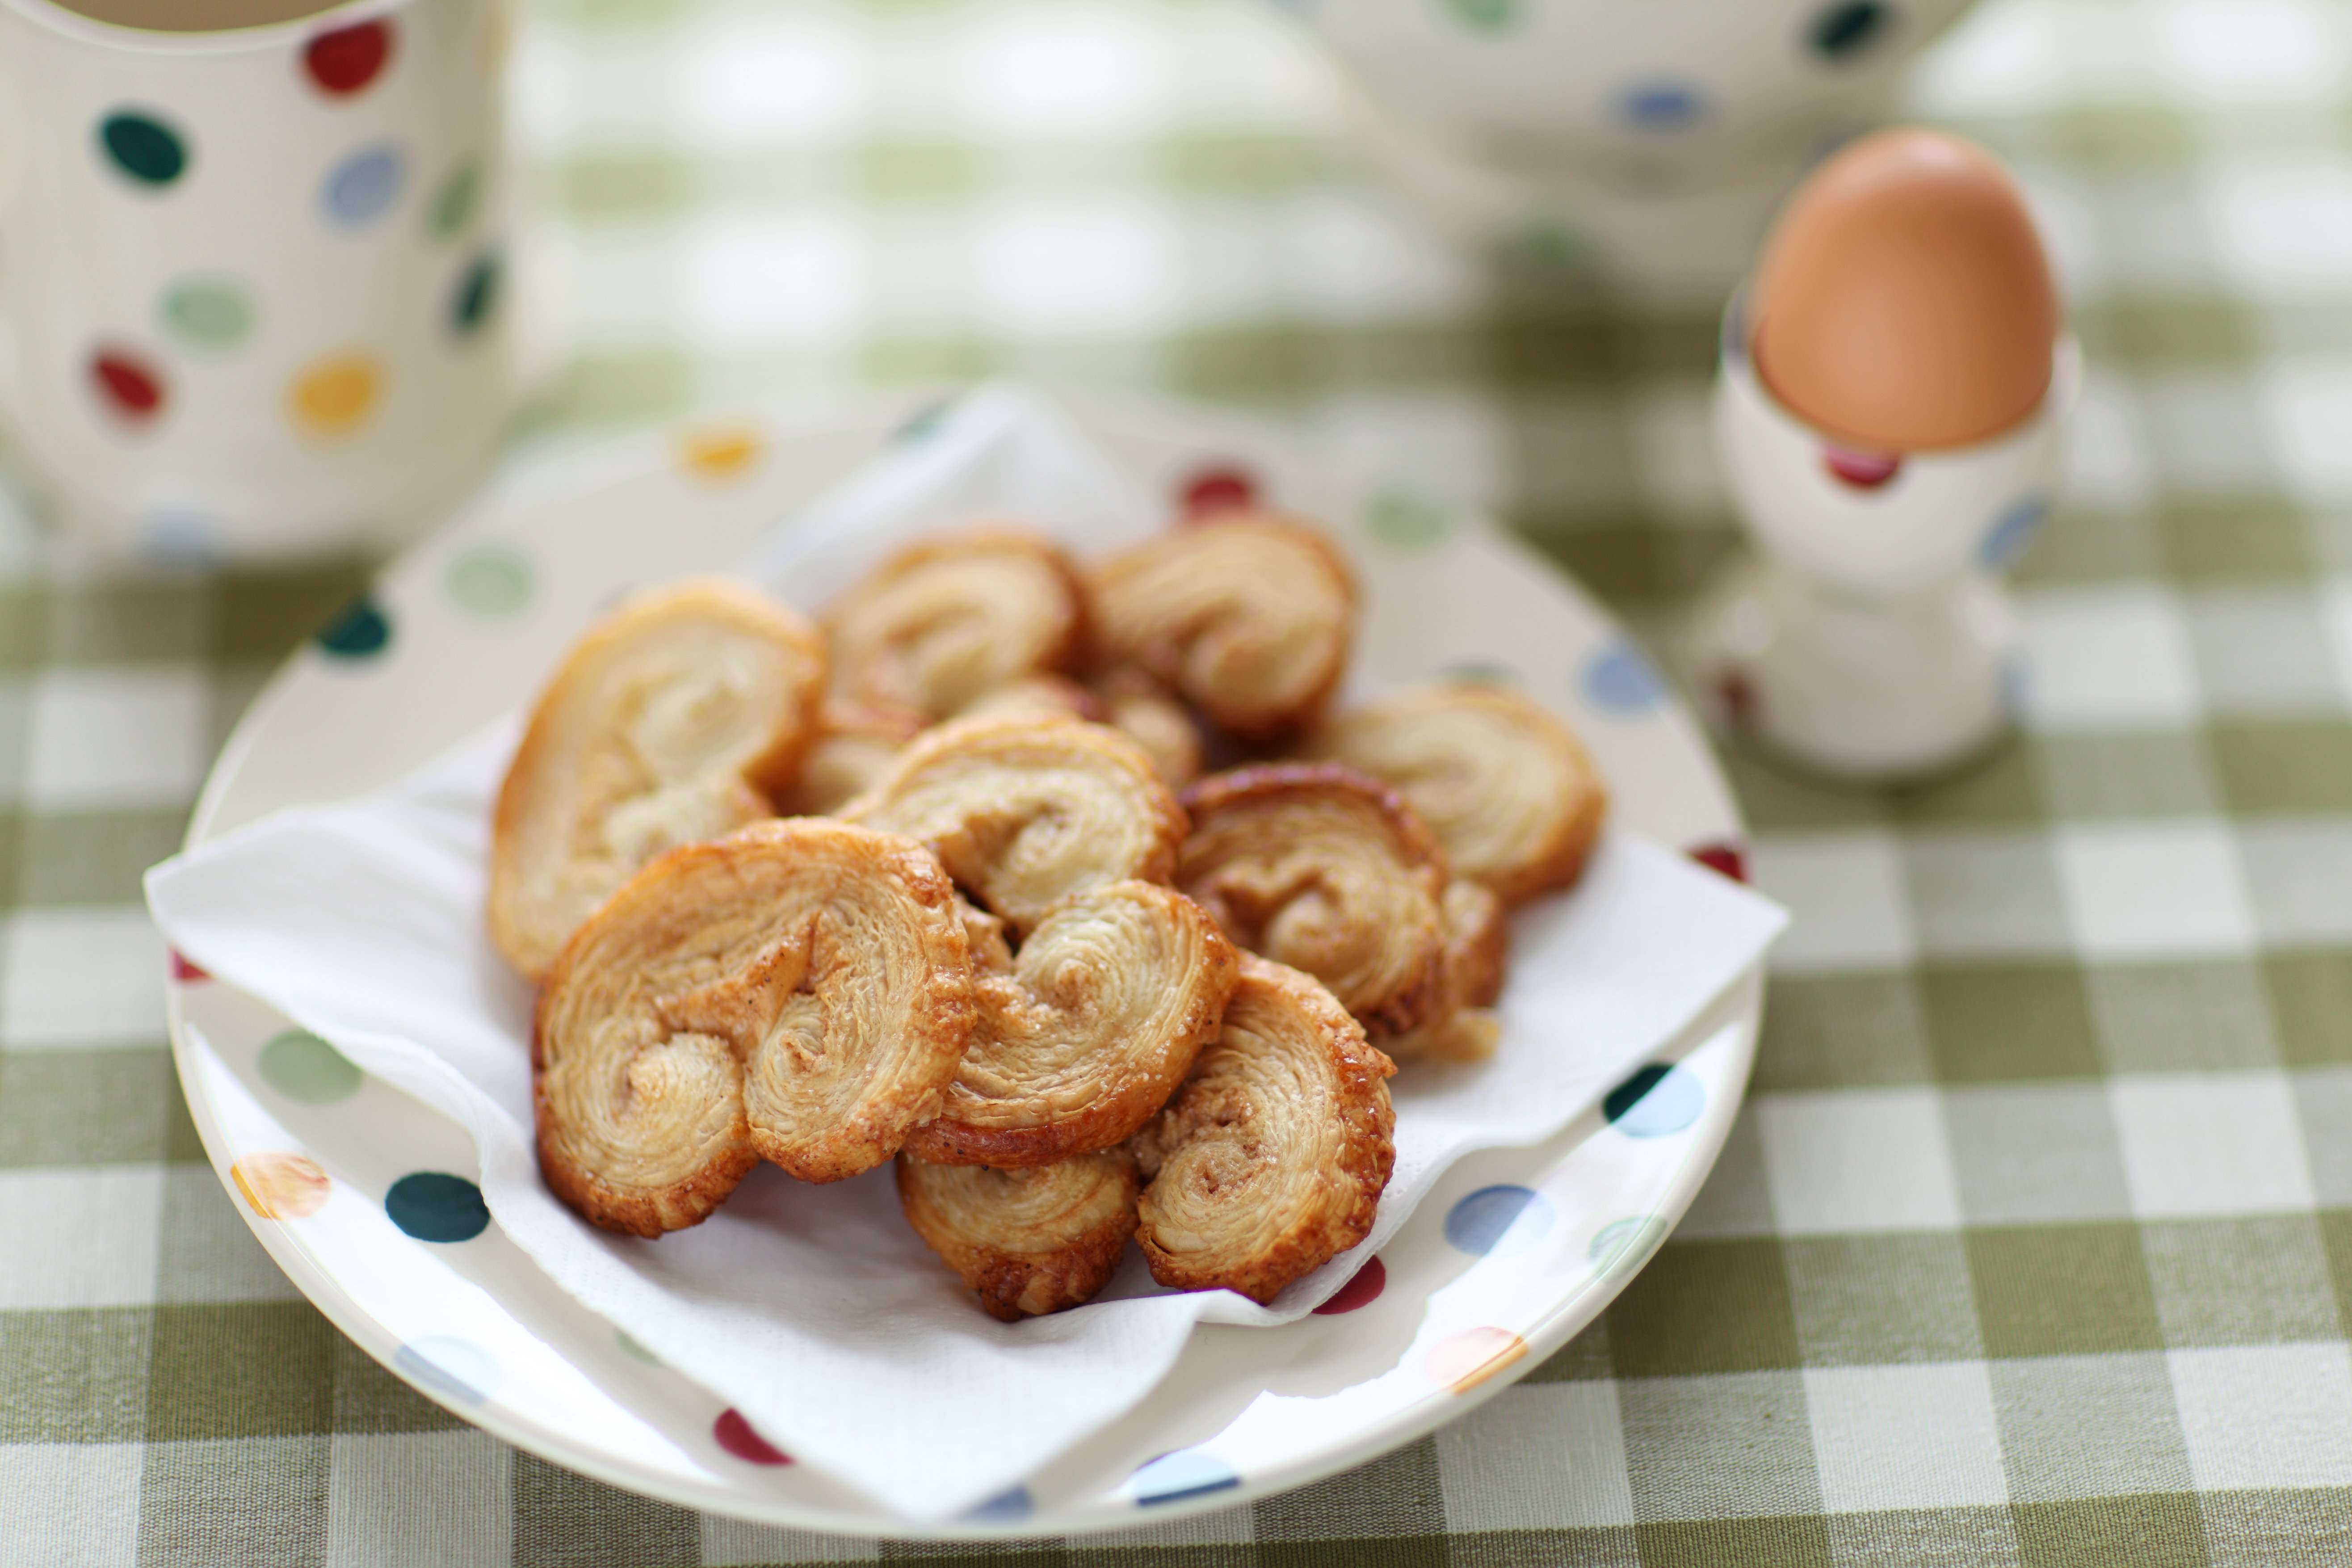
sweet, spiral, dish, meal, food, spice, produce, plate, fresh, breakfast, baking, gourmet, snack, dessert, cuisine, delicious, pastry, swirl, baked, sugar, tasty, sweetness, treat, brunch, baked goods, flavor, appetizer, snack food, fried food